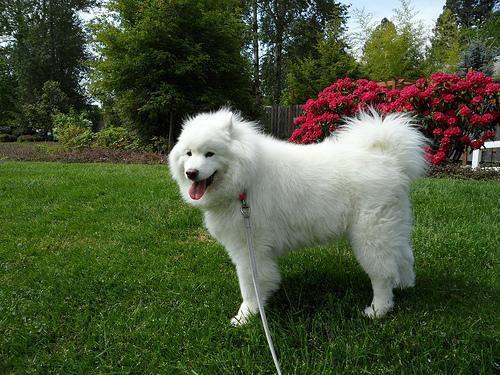
samoyed